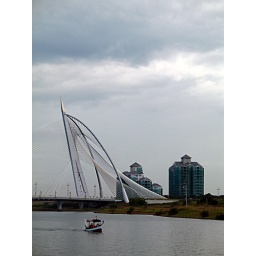
a small boat cruising over the lake with the bridge as a backdrop